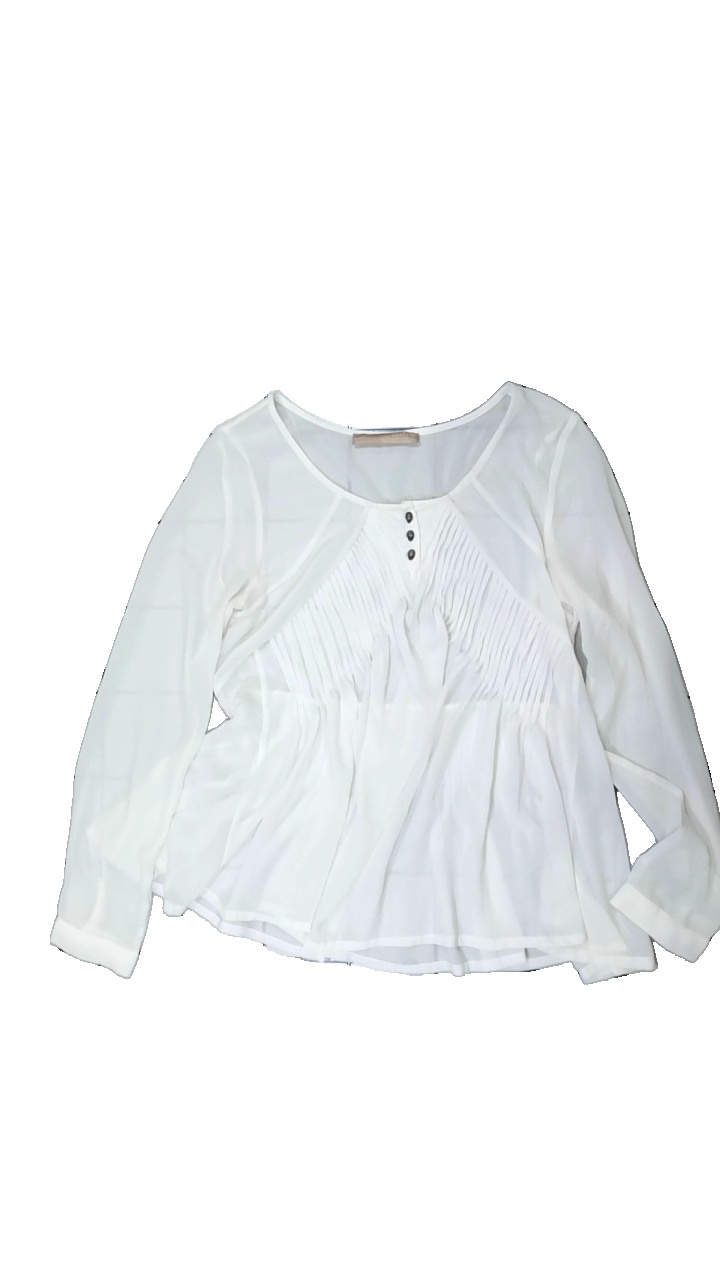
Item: Blouse (Ladies)
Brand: Culture
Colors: White
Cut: Regular, C-collar
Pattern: Transparent
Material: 100% polyester
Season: All
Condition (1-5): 4
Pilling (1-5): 4
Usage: Reuse
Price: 50-100